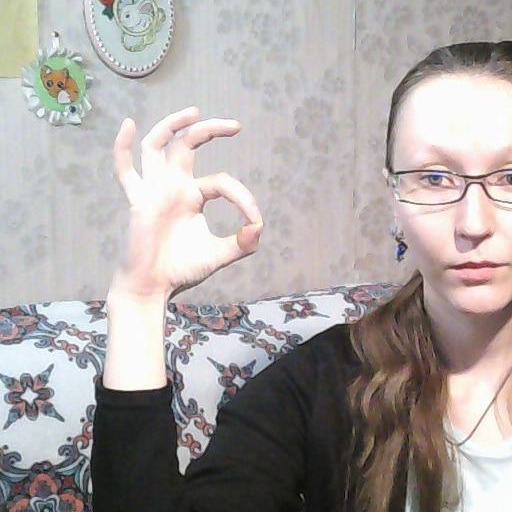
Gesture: ok